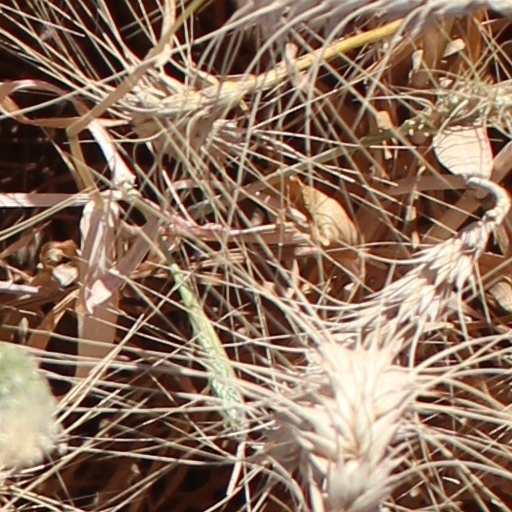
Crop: wheat